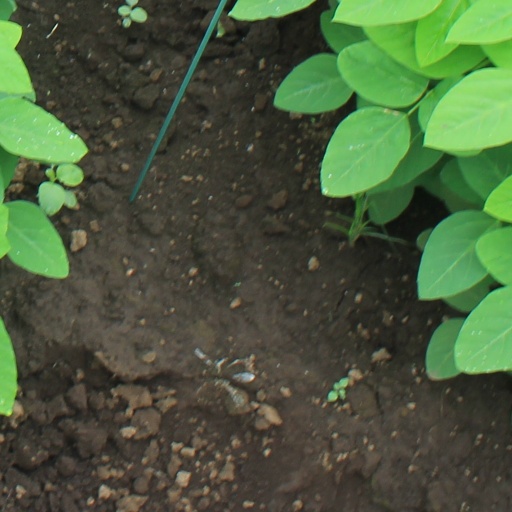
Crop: soybean